British Rail Class 421

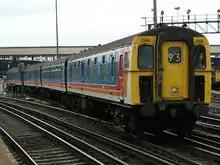
Class 421/8, no. 1396, at Clapham Junction on 19 July 2003. This unit is one of eight "Greyhound" units converted from redundant 4Big units for use by South West Trains. The buffet coach was replaced with a spare 4Cep trailer vehicle, which is identifiable by its different windows as the second vehicle in the unit.

The South Central Division inherited the largest fleet of 4Cig units. Originally this included all remaining 'Phase 1' units (though some were later transferred to South Eastern Trains), 35 'Phase 2' units, and the four 8Dig units. The remaining few 4Big units were also used on the former Central Division.